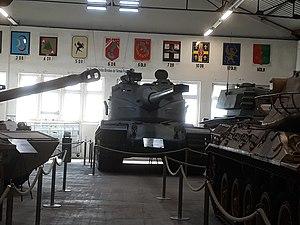
L'AMX-50 est un projet de char lourd développé conjointement par la France et la RFA au lendemain de la Seconde Guerre mondiale. Malgré un financement américain, une seule série de prototypes fut construite sans donner de suites.